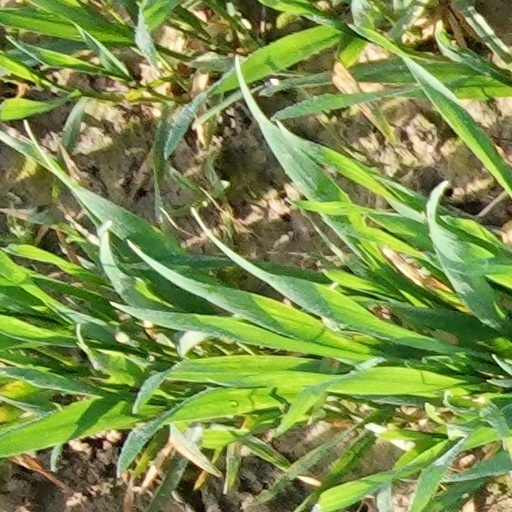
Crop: wheat